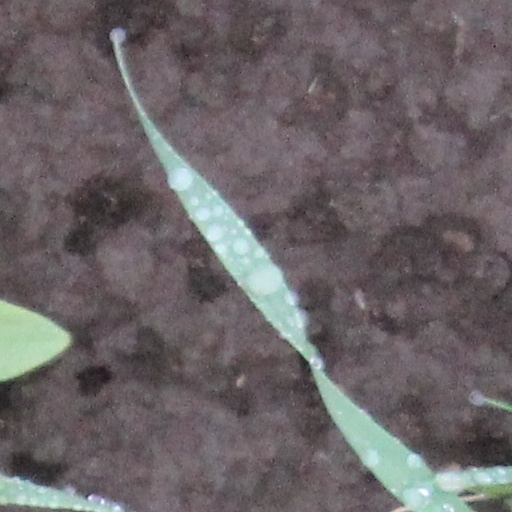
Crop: wheat